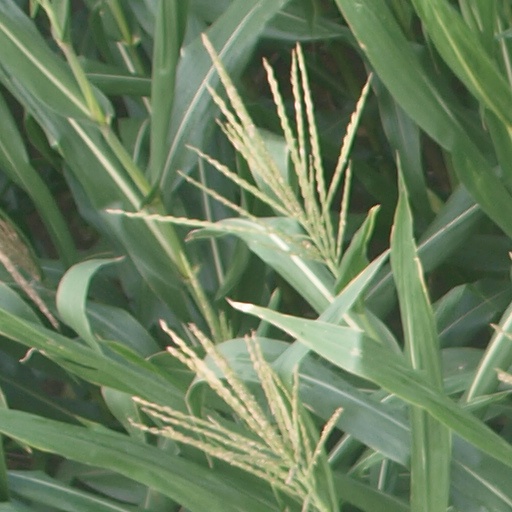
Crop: maize; corn